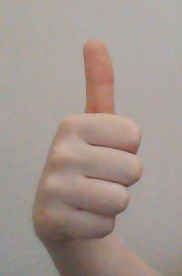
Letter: aleff